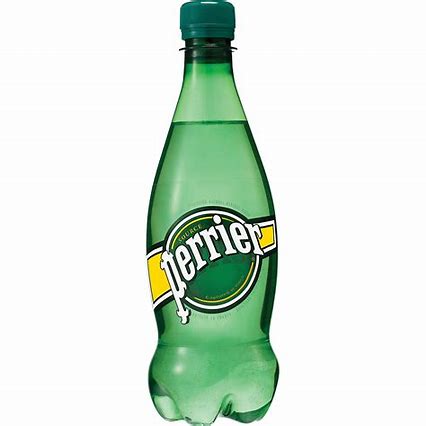
Label: plastic